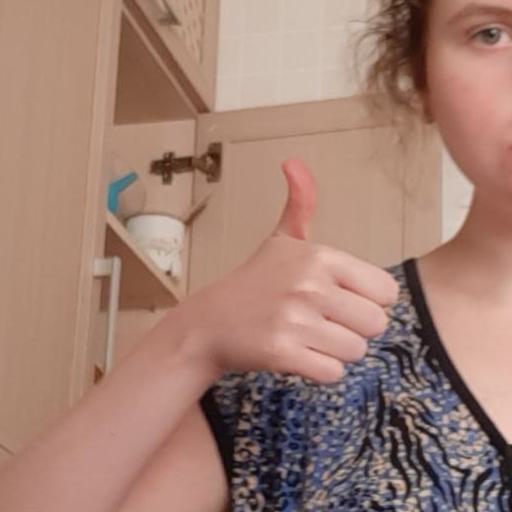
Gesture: like